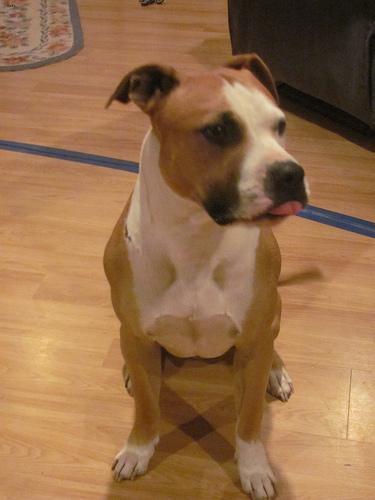
american pit bull terrier